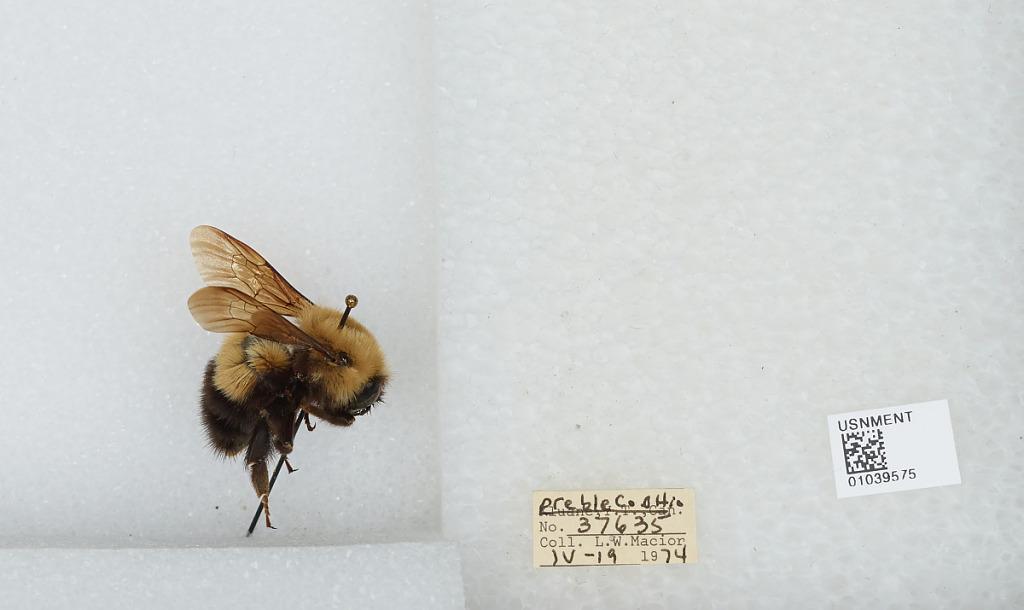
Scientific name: Bombus (Pyrobombus) perplexus Cresson
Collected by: L. Macior
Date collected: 1974-4-19
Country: United States
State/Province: Ohio
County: Preble
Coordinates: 39.7778, -84.6897